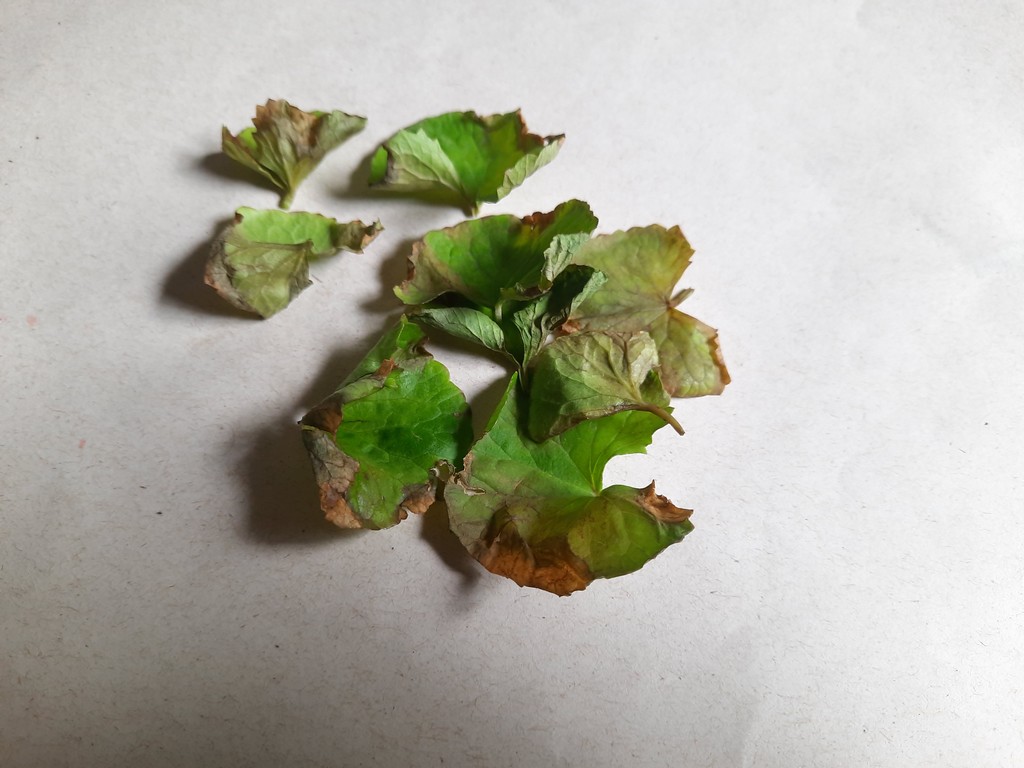
Label: Unhealthy